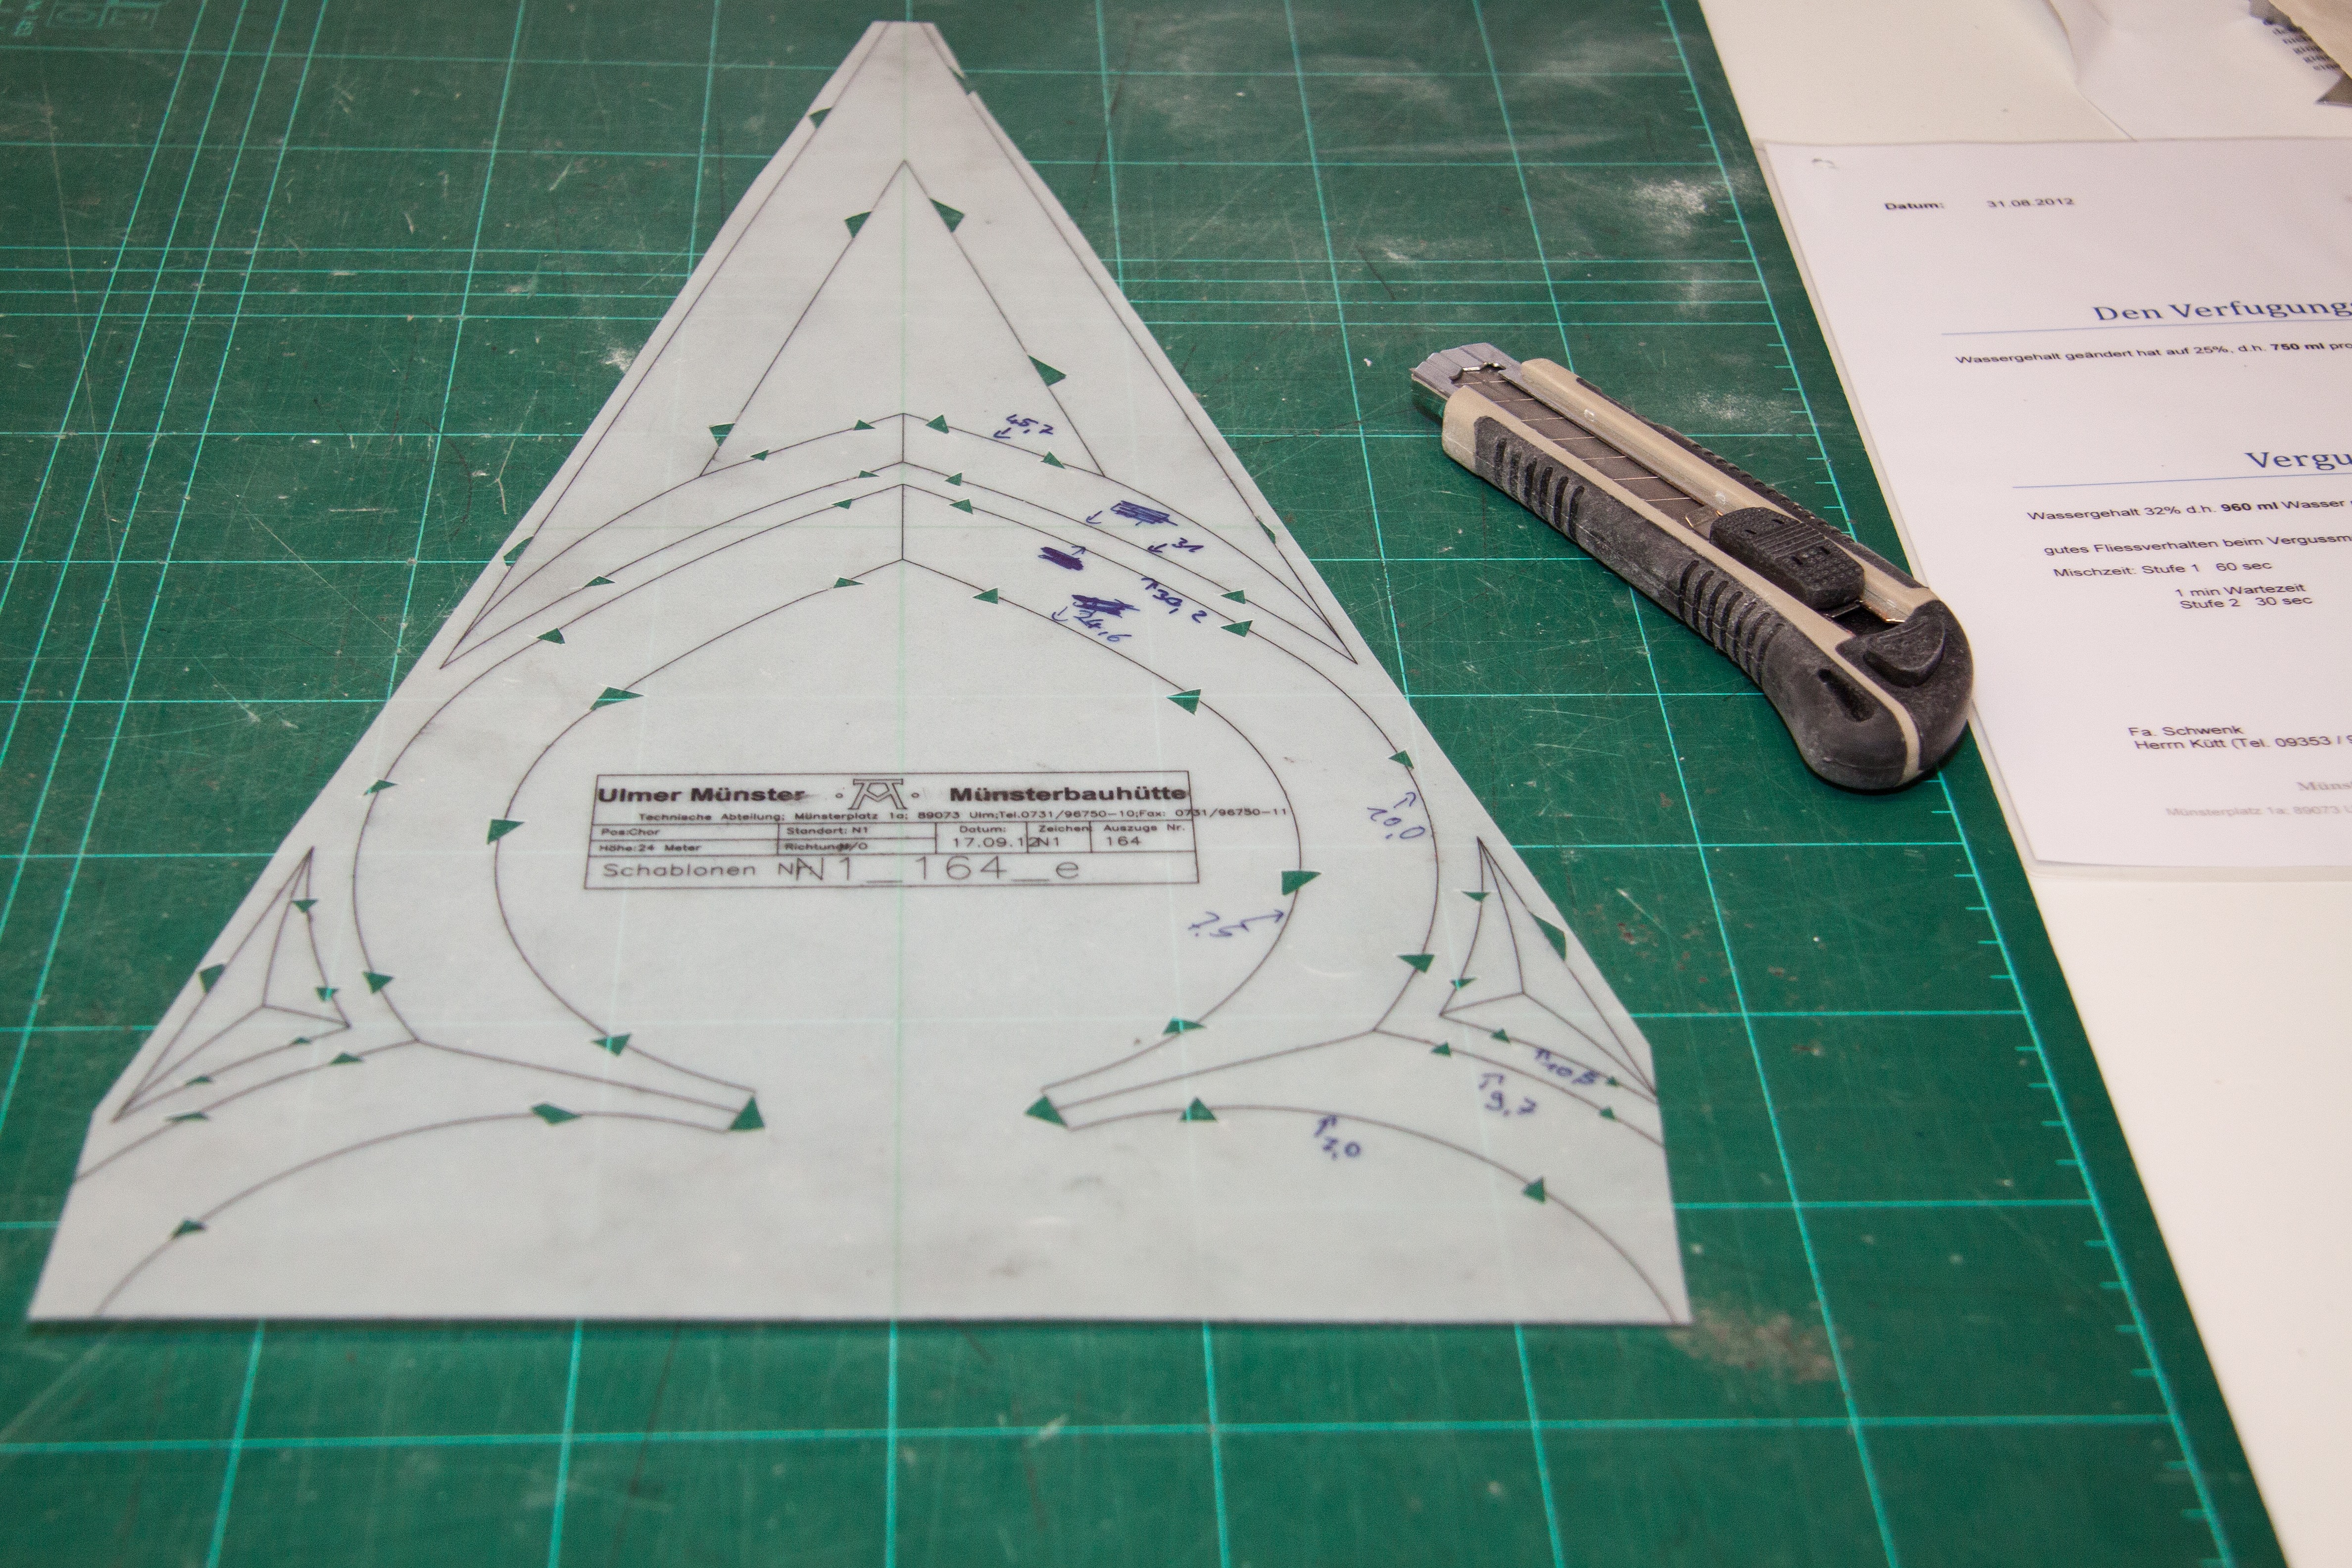
wing, pattern, green, paper, preparation, art, sketch, drawing, design, symmetry, plan, shape, ulm, template, cut out pattern, cut contours, green triangles, transferred to the surface of the stone, transparent paper, m 1zu1, cathedral construction hut, cutting knife, cutting plate